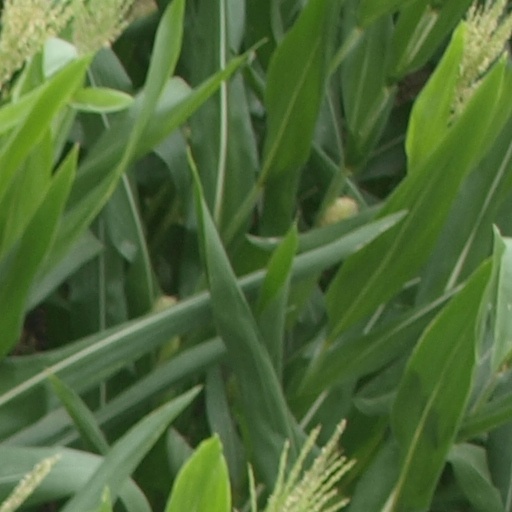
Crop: maize; corn